In the Name of the Grandfather

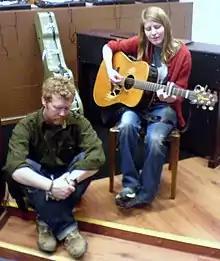
Glen Hansard and Markéta Irglová reprised their roles from "Once".

Colm Meaney guest starred as Tom O'Flanagan. Al Jean felt that Meaney was "just perfect with his voice". For the episode, Glen Hansard and Markéta Irglová reprised their roles as a street musician and Eastern European woman, respectively, from the film "Once". They recorded their parts in October 2008 in Los Angeles during their tour of the United States.